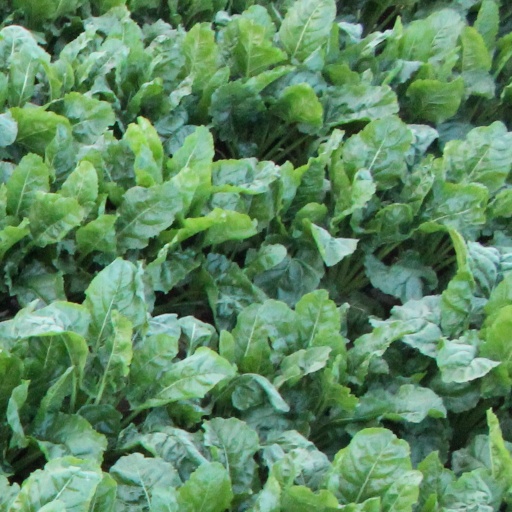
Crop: sugar beet